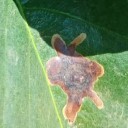
Label: Miner